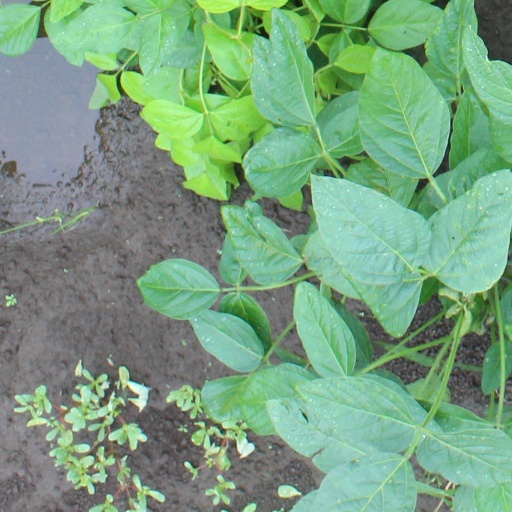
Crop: soybean